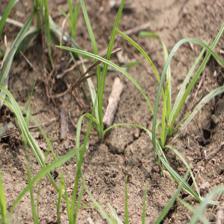
Label: Grass